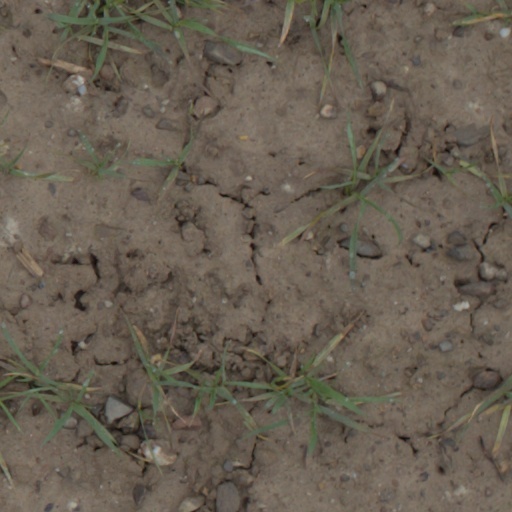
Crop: wheat